Maata Näkyvissä Festival

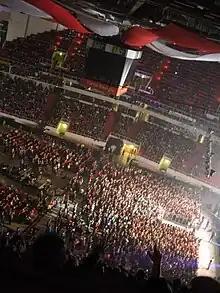
Maata näkyvissä Festival 2009

Maata Näkyvissä Festival ("Land Ahoy") is the biggest Christian music event in the Nordic countries. It takes place in Turku, Finland, the venue being HK Arena (previously known as Turkuhalli) and the Turku Fair Centre. The organizers of the event are the Lutheran Evangelical Association of Finland and the Evangelical Lutheran parishes of Turku. In 2010 the event was organized for the 26th time. The festival lasts from Friday to Sunday, and takes place in the latter half of November every year. There are about 1300 volunteers helping in the arrangements.